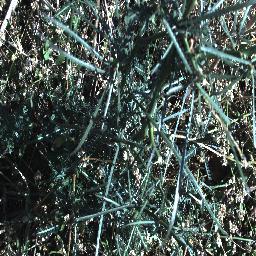
Label: parkinsonia